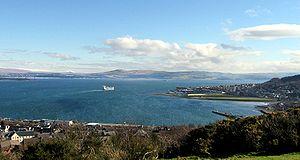
Le Firth of Clyde constitue une vaste étendue d'eau côtière du Royaume-Uni, abritée de l'océan Atlantique par la péninsule de Kintyre, qui renferme le firth extérieur d'Argyll et Ayrshire en Écosse. Sa partie supérieure inclut une vaste surface à la jonction du Loch Long et du Gare Loch. Elle est séparée de l'estuaire de la Clyde par un banc de sable, bien que la Clyde soit encore large à cet endroit et que sa plus haute limite de marée soit dans le centre de la ville de Glasgow. La vaste zone de mouillage de Greenock est connue sous le nom de Tail of the Bank, en référence à ce banc de sable.